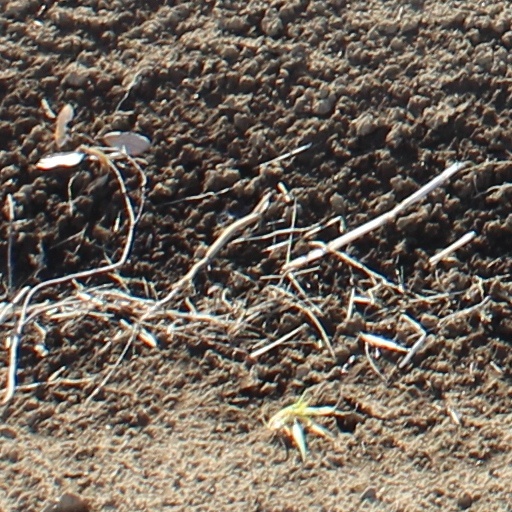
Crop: wheat